History of Bahrain

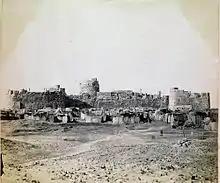
The Portuguese Fort in 1870.

The Arab navigator, Ahmad Bin Majid, visited Bahrain in 1489 prior to the Portuguese' arrival in the region and gave an account of the country: "In Awal (Bahrain) there are 360 villages and fresh water can be found in a number of places. A most wonderful al-Qasasir, where a man can dive into the salt sea with a skin and can fill it with fresh water while he is submerged in the salt water. Around Bahrain are pearl fisheries and a number of islands all of which have pearl fisheries and connected with this trade are 1,000 ships" (Majid, Arab Navigation in the Indian Ocean before the Coming of the Portuguese. Trans. G.R. Tibbetts. The Royal Asisatic Society of Great Britain and Ireland, 1981.)